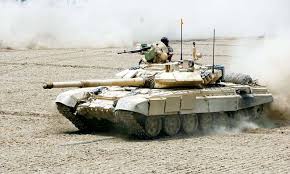
Label: T-90